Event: Nepal Earthquake
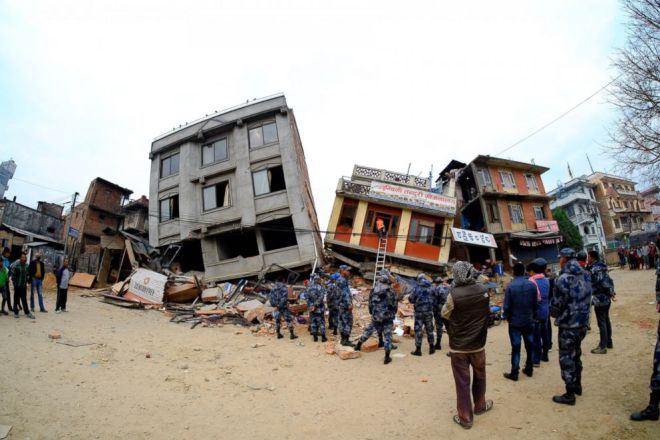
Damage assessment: damage